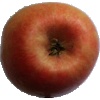
Label: Apple Pink Lady 1